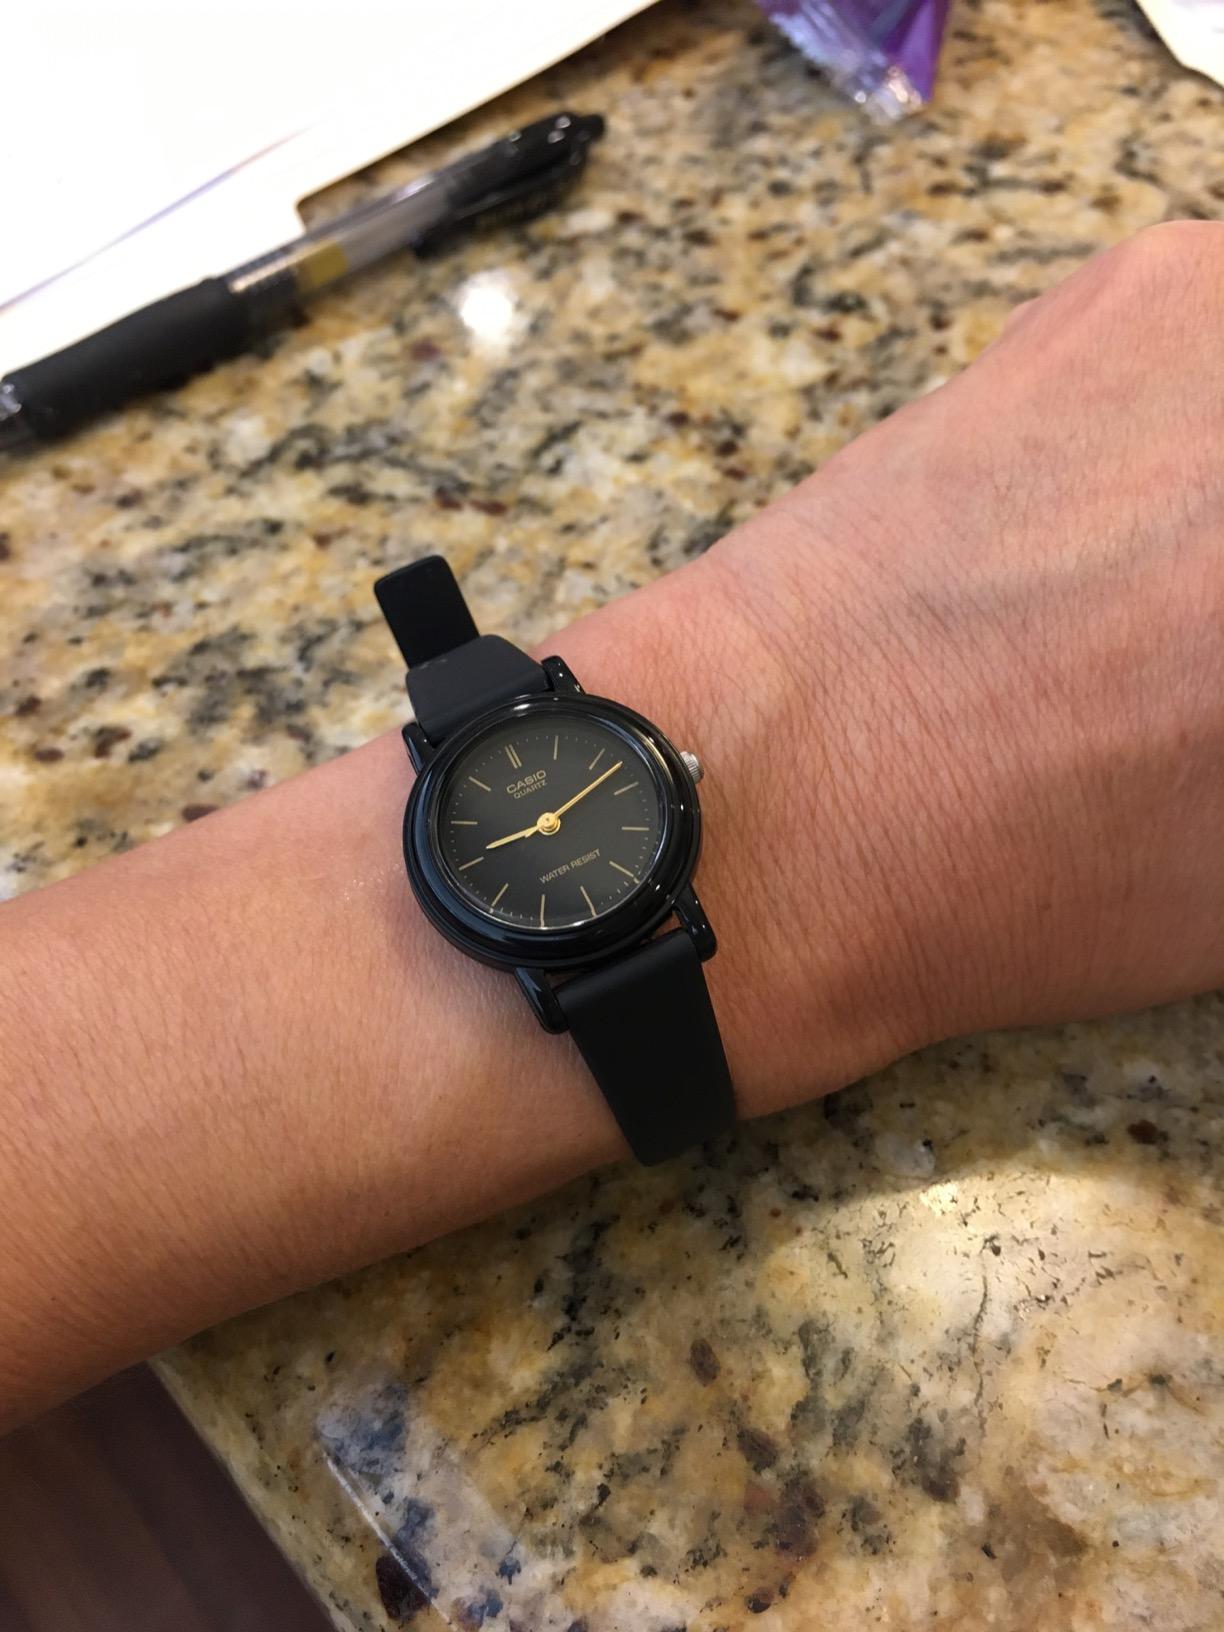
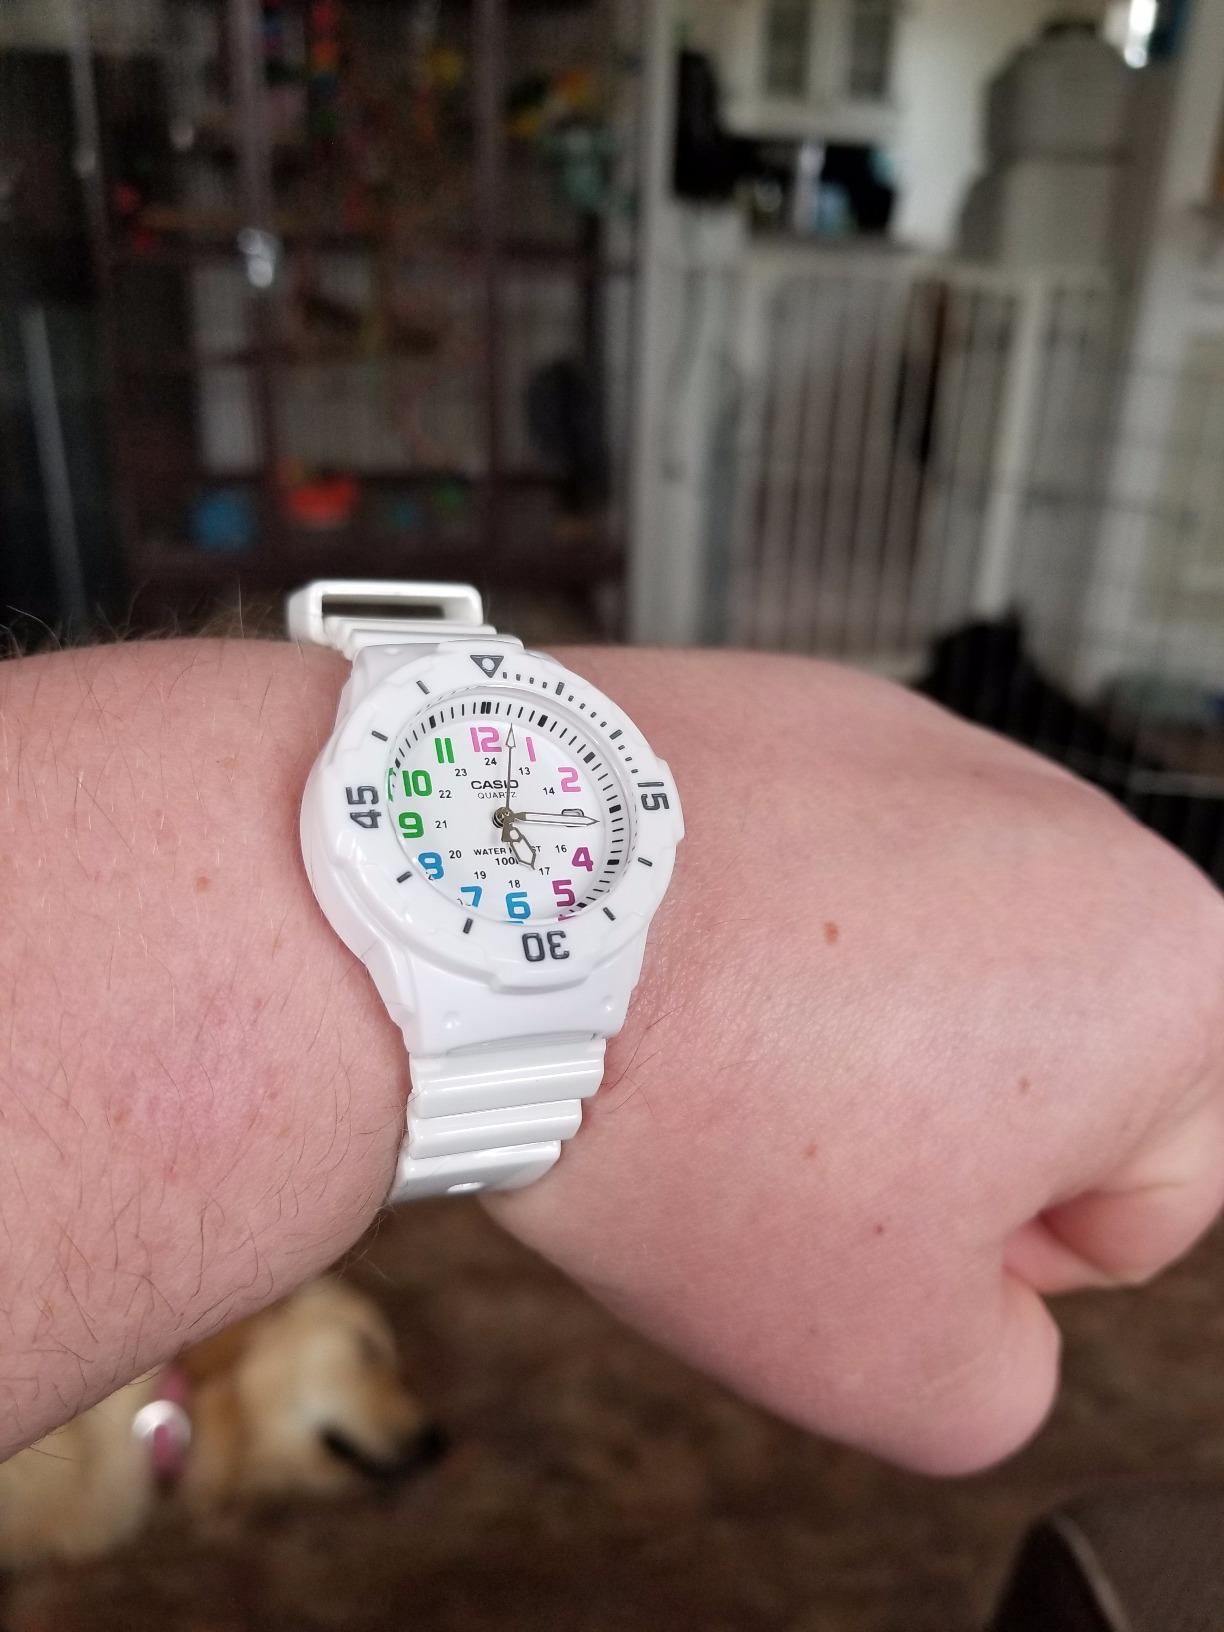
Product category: accessories_watch
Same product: no